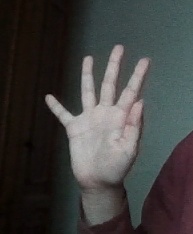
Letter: sheen